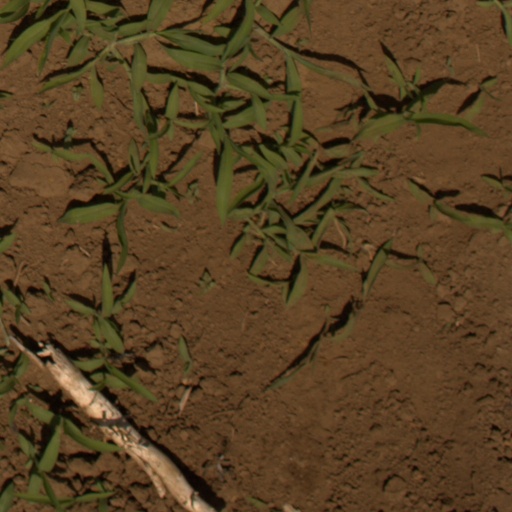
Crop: Jerusalem artichoke